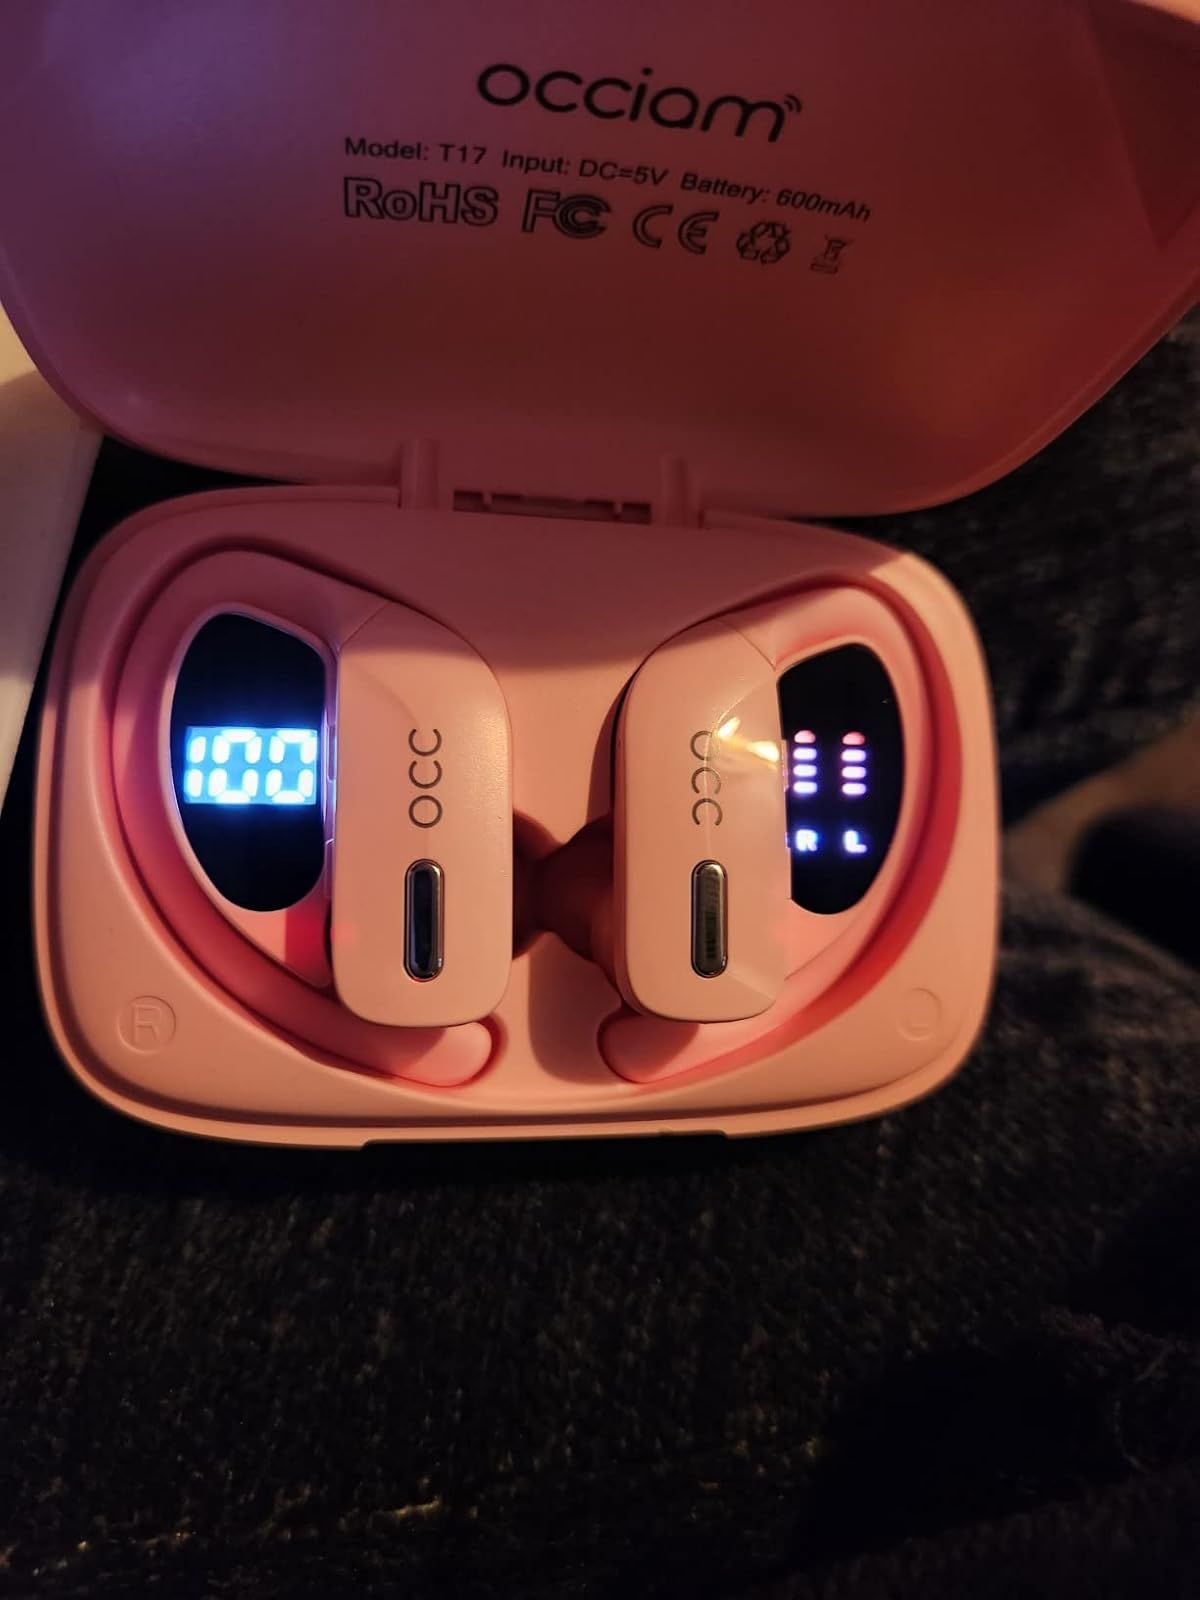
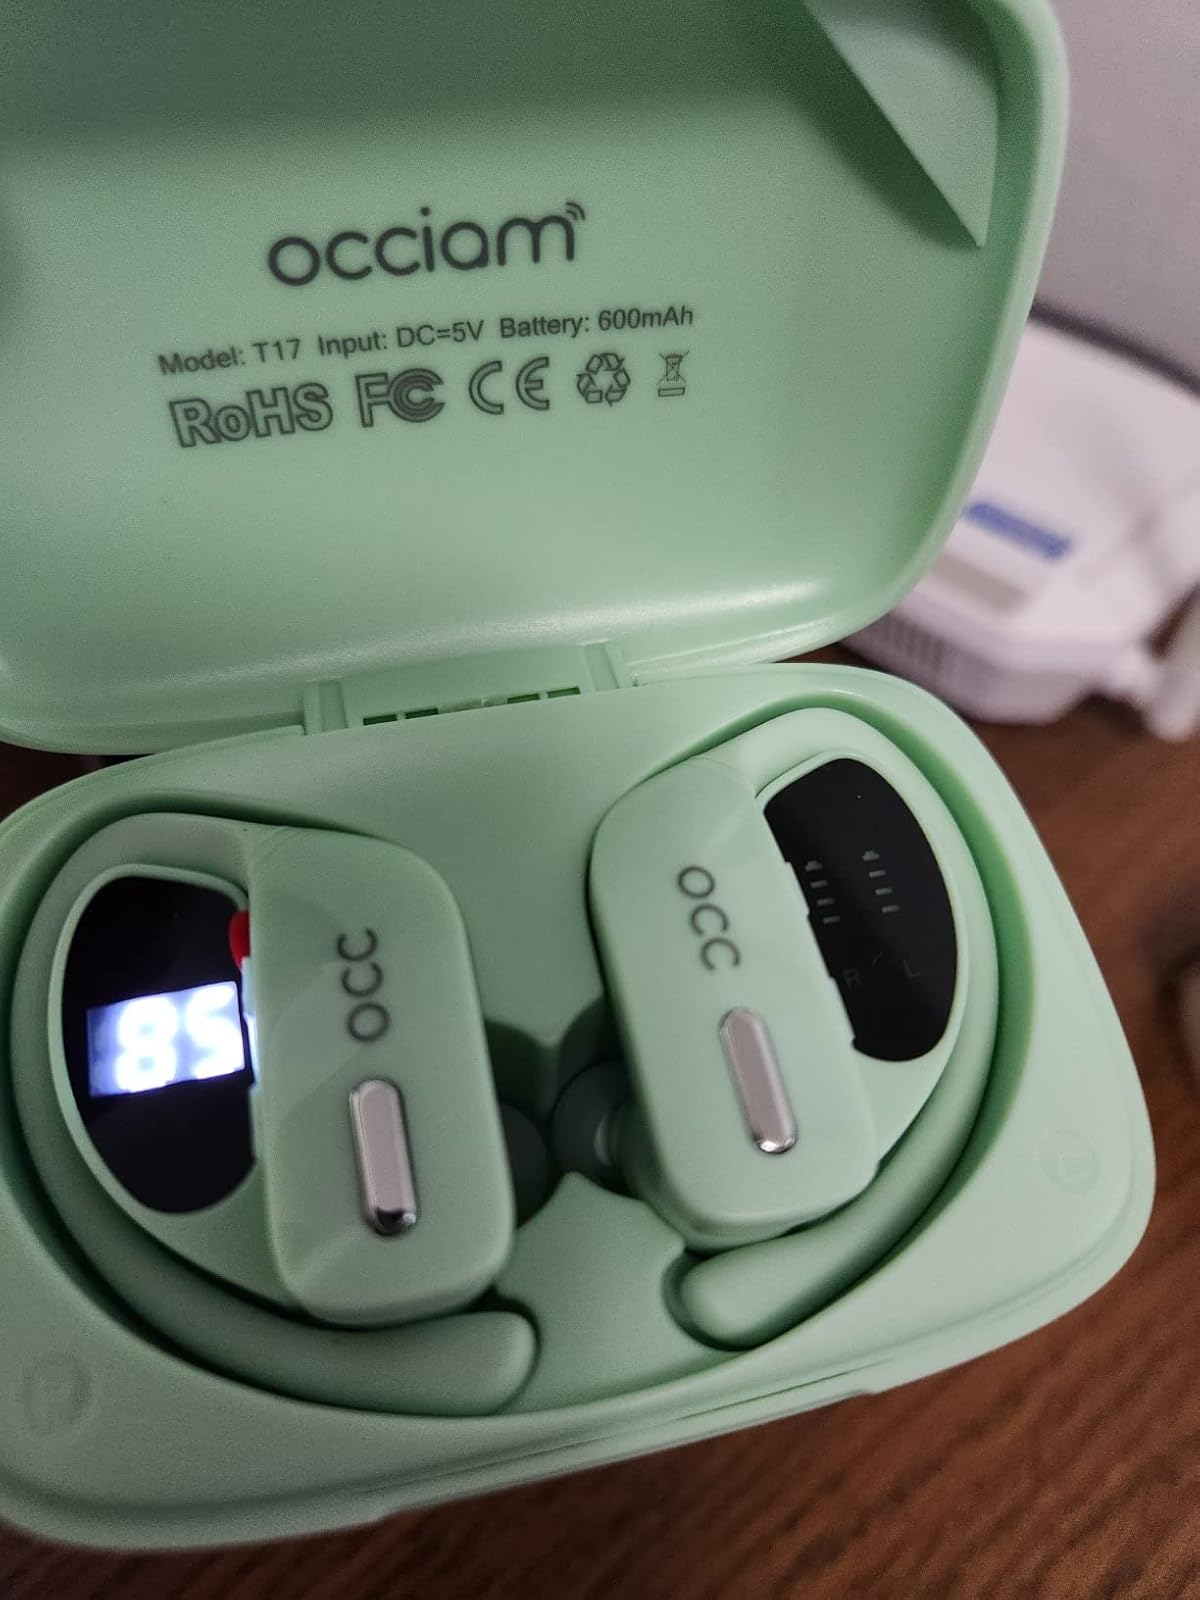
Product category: earbuds
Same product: no